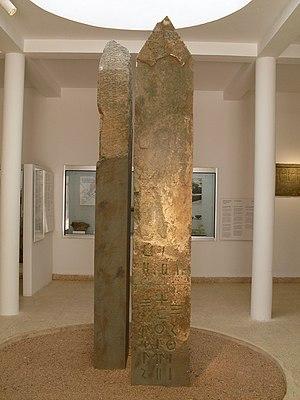
Obélisque au musée archéologique de Chemtou, Chemtou, Gouvernerat de Jendouba, Tunisie
Le Tifinagh, est le mode d’écriture utilisée par les Amazighs/Amazighes, en Afrique du Nord pour écrire leur langue, le tamazight. Tombée en désuétude depuis l’Antiquité pour les langues berbères du Nord, elle fut cependant conservée dans l'aire linguistique touarègue jusqu'au début du XXᵉ siècle avant d'être réintroduite par les militants amazighistes de l'Académie berbère.
Le musée de Chemtou est un musée archéologique tunisien situé sur le site de Chemtou, à une vingtaine de kilomètres de Jendouba, ville proche de la frontière tuniso-algérienne. Issu d'une initiative de l'Institut national du patrimoine tunisien et de l'Institut archéologique allemand de Rome, il est inauguré le 25 novembre 1997.